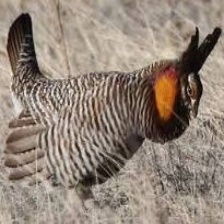
Species: GREATER PRAIRIE CHICKEN
Scientific name: TYMPANUCHUS CUPIDO